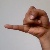
The image shows a hand gesture representing the letter 'J' in Indian Sign Language.